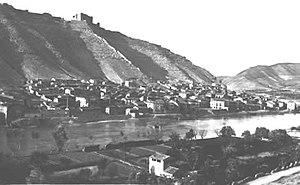
La vieille ville de Mequinenza était une ville située en Aragon, dans la province de Saragosse, à proximité du confluent des rivières Ebro, Segre et Cinca. La population aurait une population estimée à 3 500 habitants au début du 20ème siècle et leurs voisins travaillaient principalement dans l'extraction de lignite des mines et dans le transport du charbon dans des barges le long de l'Èbre connues sous le nom de "llauts". En 1936, il y avait 16 navires immatriculés à Mequinenza qui transportaient entre 18 et 30 tonnes de fret.
Mequinenza est une commune d’Espagne, dans la province de Saragosse, communauté autonome d'Aragon comarque de Bajo Cinca. Il est situé à l'extrémité orientale de la province de Saragosse et situé à la confluence de deux rivières, de l'Ebre et du Segre.. La superficie de la commune est de 307,45 km². Le barrage de Mequinenza, construit entre 1957 et 1964, a une capacité de 1530 millions de m³ et est l'un des plus importants d'Espagne.
Bajo Cinca/Baix Cinca, Bajo Cinca ou Baix Cinca, est une comarque d'Aragon.
Jesús Moncada i Estruga, né le 1ᵉʳ décembre 1941 à Mequinenza et décédé à Barcelone le 13 juin 2005 est un écrivain et traducteur espagnol d'expression catalane.